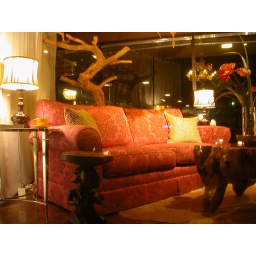
i like you pink couch, spotted in the window of 'the living room' store in sunset junction.